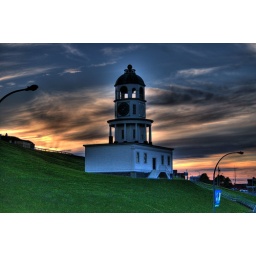
The clock tower on Citadel Hill in Halifax, Nova Scotia.